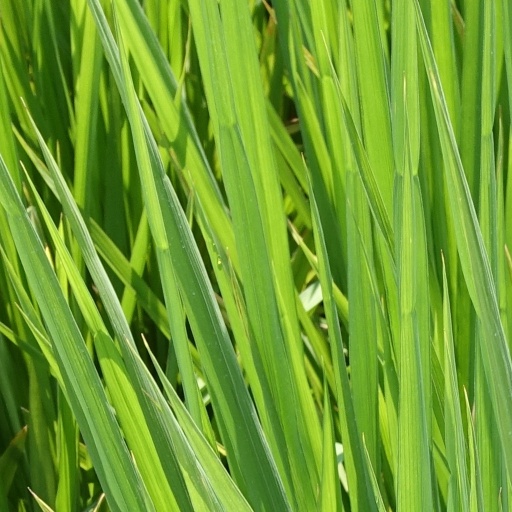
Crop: rice